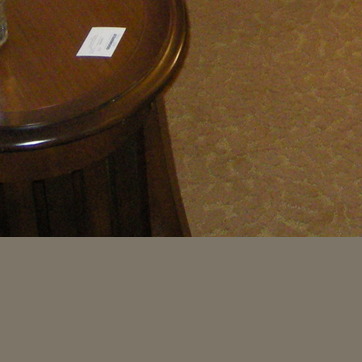
Material: carpet